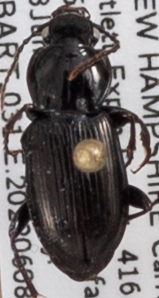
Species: Pterostichus pensylvanicus
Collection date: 2022-06-08
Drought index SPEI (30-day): -0.594
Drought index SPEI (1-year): -0.38
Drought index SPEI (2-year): -1.16